Pteropus

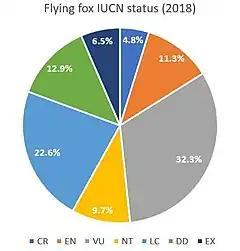
IUCN status of "Pteropus" species

Of the 62 flying fox species evaluated by the IUCN as of 2018, 3 are considered critically endangered: the Aru flying fox, Livingstone's fruit bat, and the Vanikoro flying fox. Another 7 species are listed as endangered; 20 are listed as vulnerable, 6 as near threatened, 14 as least concern, and 8 as data deficient. A further 4 are listed as extinct: the dusky flying fox, the large Palau flying fox, the small Mauritian flying fox, and the Guam flying fox. Over half of the species are threatened today with extinction, and in particular in the Pacific, a number of species have died out as a result of hunting, deforestation, and predation by invasive species. Six flying fox species are believed to have gone extinct from 1864 to 2014: the Guam, large Palau, small Mauritian, dusky, large Samoan, and the small Samoan flying foxes.